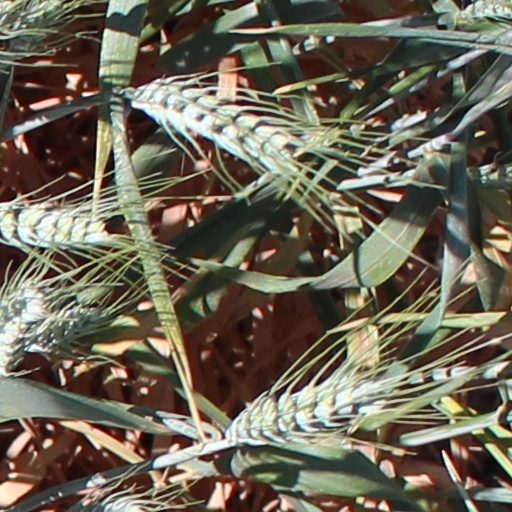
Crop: wheat